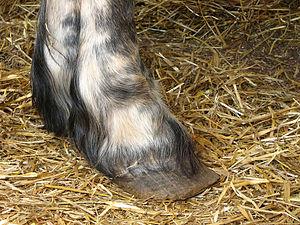
Pied d'un Percheron à Texcoco de Mora, au Mexique
Le Percheron est la plus connue des races de chevaux françaises. Cheval de trait issu selon la légende d'étalons arabes amenés dans le comté du Perche au VIIIᵉ siècle, il résulte plus vraisemblablement d'une longue sélection par ses éleveurs. Sa capacité à déplacer rapidement des véhicules hippomobiles à l'attelage au trot est privilégiée dès la fin du XVIIIᵉ siècle et au début du XIXᵉ siècle, ce qui lui vaut son surnom de « diligencier ». Massivement employé pour les postes et la compagnie des omnibus, avec l'arrivée du chemin de fer, il est sélectionné pour tracter de plus lourdes charges au pas et au trot, en travail agricole et au labour.
Le pied constitue l'extrémité des membres du cheval. Les autres membres du genre Equus, âne et zèbre, possèdent la même morphologie de pied qui les distingue de leurs ancêtres équidés. Il est un élément essentiel de la locomotion, qui justifie pleinement l'expression « Pas de pied, pas de cheval ». En effet le pied est une structure complexe, très sollicitée, qui supporte tout le poids du corps, amortit les chocs et propulse.